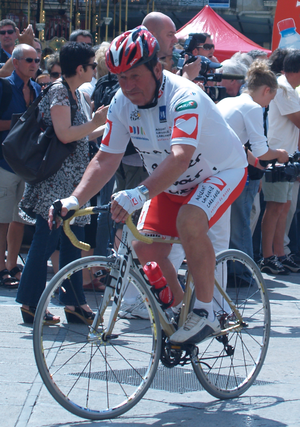
Guy Roux au premier plan et Patrick Poivre d'Arvor en arrière plan durant l'opération «
Guy Roux est un joueur puis entraîneur de football français, né le 18 octobre 1938 à Colmar.